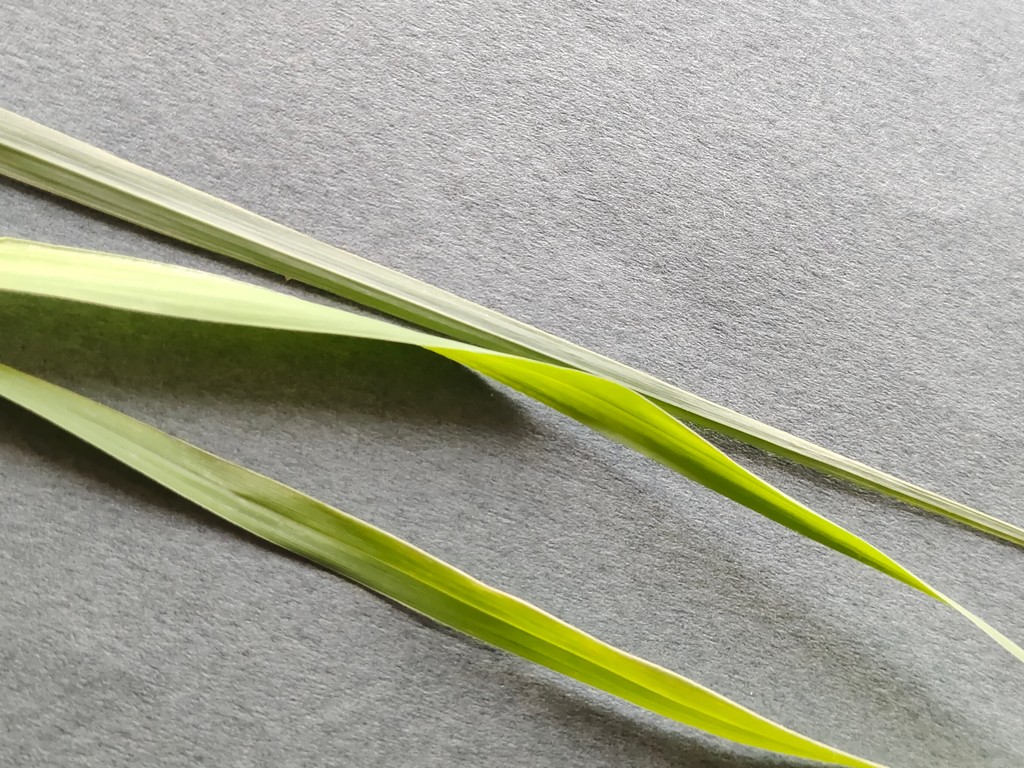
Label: Healthy